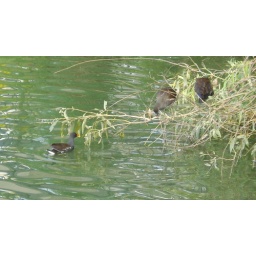
&amp;quot;All the ducks are swimming in the water tra la la la.&amp;quot;